February 2022 North American winter storm

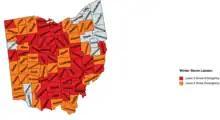

A state of emergency was declared in Missouri, Illinois, and Kentucky, as well as 50 National Guard troops being deployed in Indiana to assist stranded motorists. The University of Missouri moved to online classes for February 2–3. Many schools closed and moved to online classes in preparation for the storm.